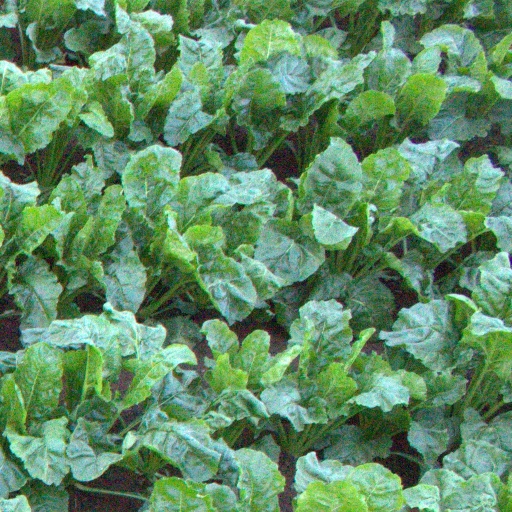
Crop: sugar beet